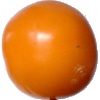
Label: yellow_tomato